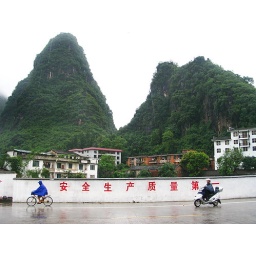
bikes against the wall